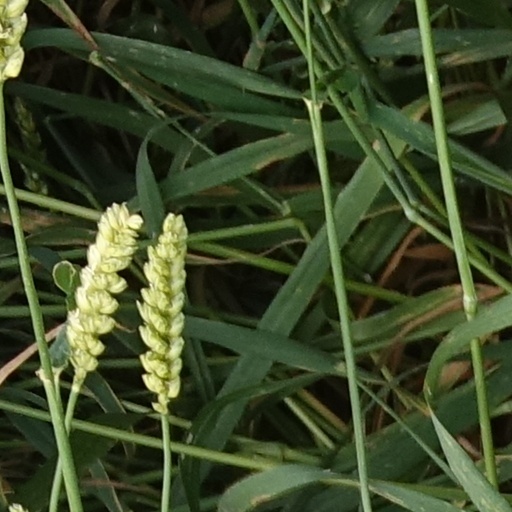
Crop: wheat